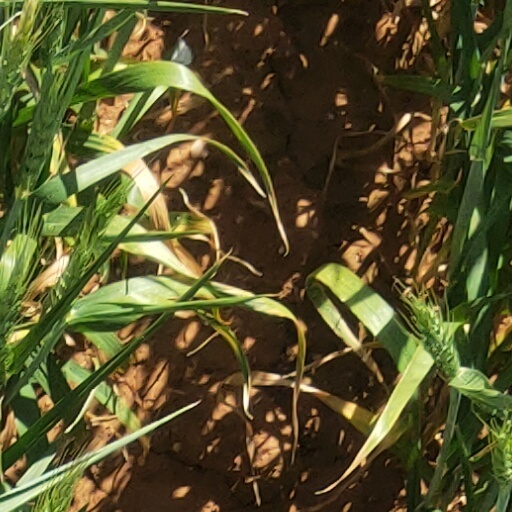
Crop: wheat